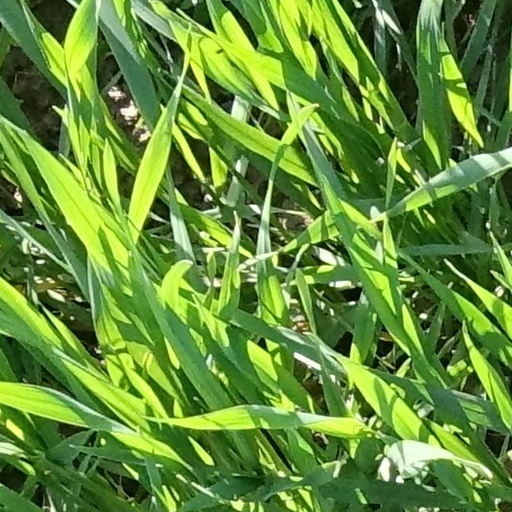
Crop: wheat